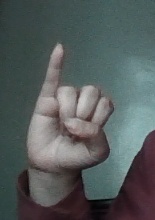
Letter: meem